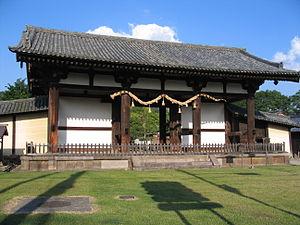
Cette liste présente les bâtiments japonais de l' époque de Nara désignés biens culturels importants du Japon. Vingt-trois sites avec le même nombre de bâtiments sont ainsi désignés. Tous sauf trois sont des trésors nationaux et tous sauf un se trouvent dans la préfecture de Nara. Quatorze sont situés dans la ville de Nara; ceux de Tōdai-ji, Gangō-ji, Tōshōdai-ji et Yakushi-ji font partie du site monuments historiques de l'ancienne Nara, patrimoine mondial de l'UNESCO. Les six de Hōryū-ji, font partie du site monuments bouddhistes de la région de Hōryū-ji, patrimoine mondial de l'UNESCO.
Cet article liste les propriétés culturelles classées détenues par le temple Tōdai-ji de Nara au Japon.
Le Tōdai-ji, de son nom complet Kegon-shū daihonzan Tōdai-ji, est un temple bouddhique situé à Nara au Japon. Il est le centre des écoles Kegon et Ritsu, mais toutes les branches du bouddhisme japonais y sont étudiées et le site comprend de nombreux temples et sanctuaires annexes. Dans l’enceinte se trouve la plus grande construction en bois au monde, le Daibutsu-den, qui abrite une statue colossale en bronze du bouddha Vairocana appelée Daibutsu, c'est-à-dire « Grand Bouddha ». Le bâtiment, d’une largeur de huit travées de piliers, est un tiers plus petit que le temple originel qui en comprenait douze.